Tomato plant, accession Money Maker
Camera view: bottom (45 deg); turntable rotation: 0 degrees
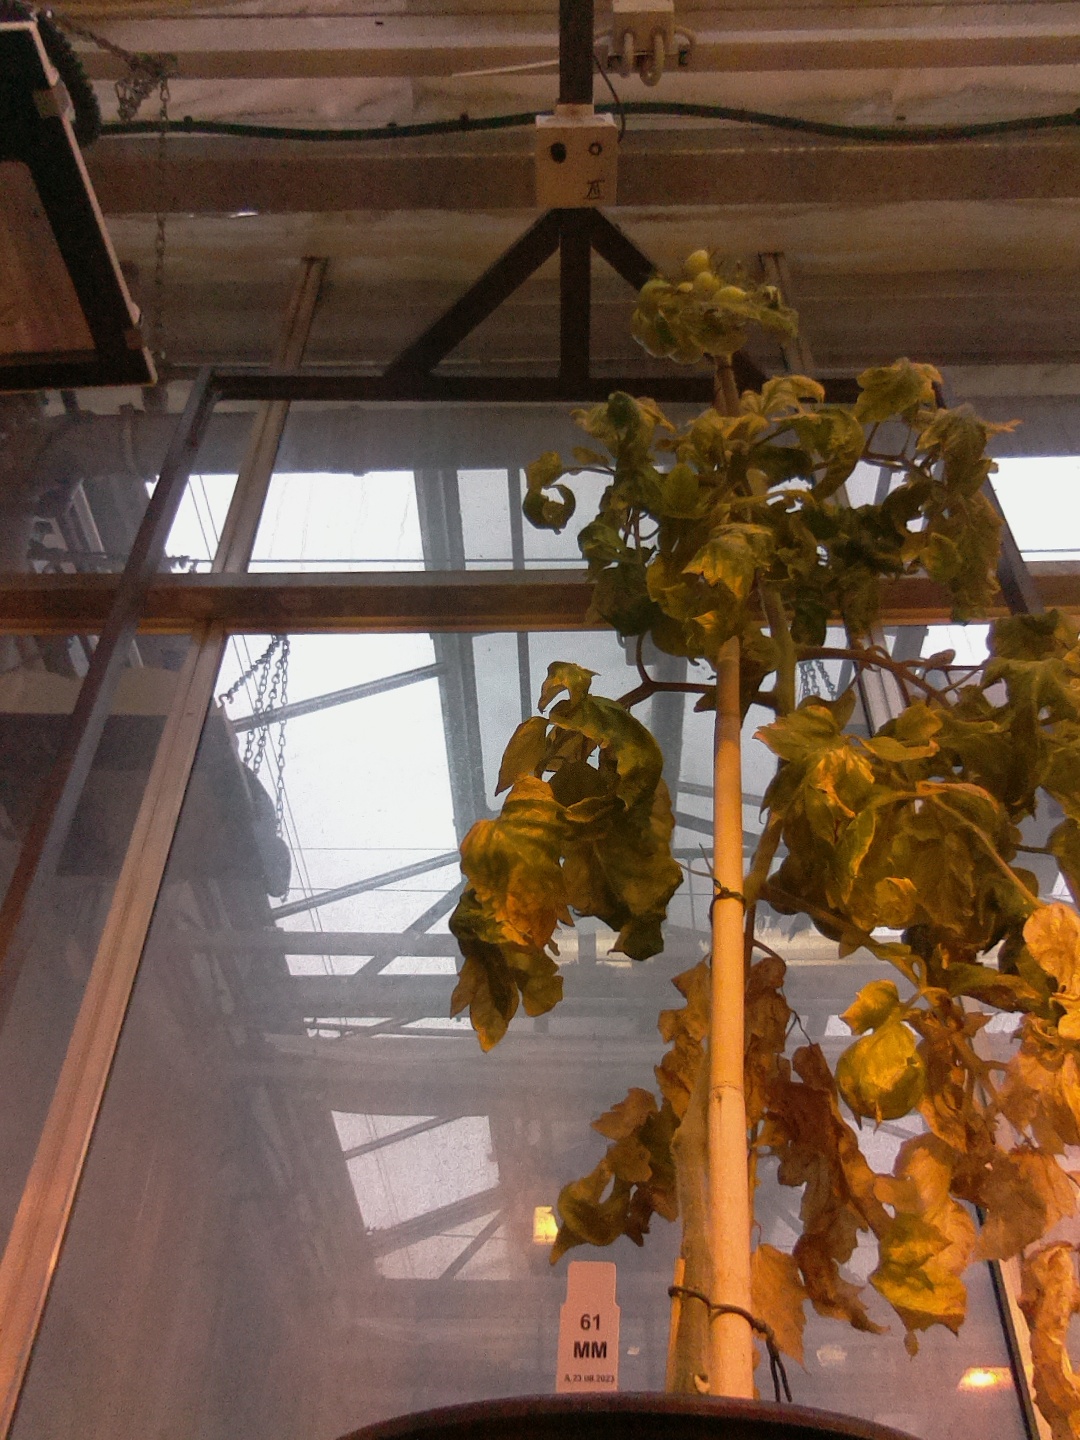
BBCH growth stage 82: 20%-30% of fruits show typical fully ripe color